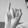
ASL letter: I